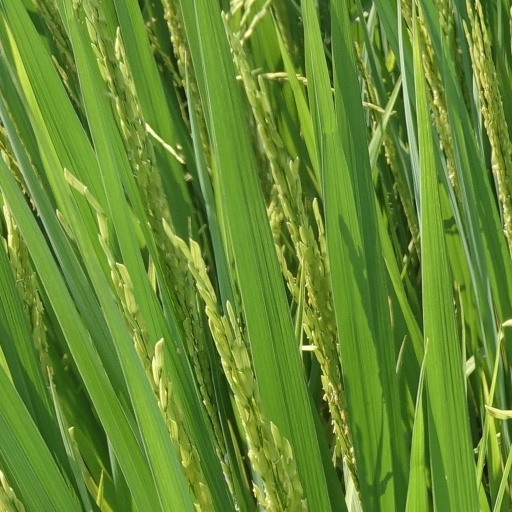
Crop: rice